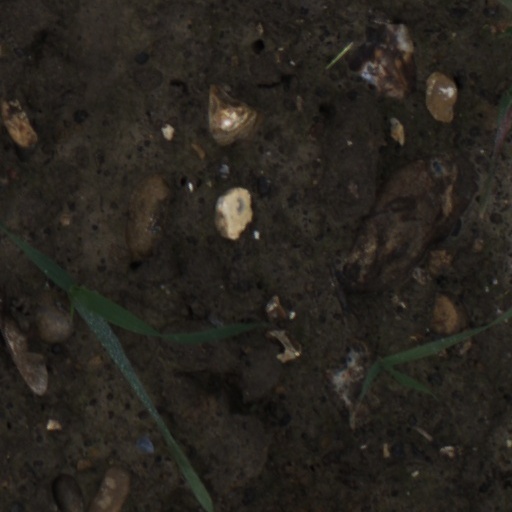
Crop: wheat